Keightley Way

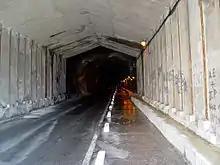
Northern entrance to Keightley Way

Keightley Way is a southwestern road and tunnel in the British Overseas Territory of Gibraltar. It connects Rosia Road at Little Bay to Nun's Well at Europa Point. Dug in 1960, it was the last surface tunnel to be built in Gibraltar. The tunnel was designed to take a two lane road and space for pedestrians, although it now only carries one lane of traffic southbound. It was named after General Sir Charles Keightley who was the Governor of Gibraltar at the time.